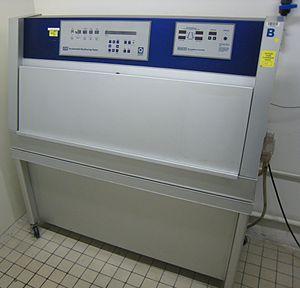
Enceinte QUV™ pour essais de vieillissement accéléré aux intempéries de matériaux. Une chambre d&#39
La température et l’humidité sont les principales grandeurs physiques dont les variations ont une influence fondamentale sur les caractéristiques physico-chimiques et mécaniques d’un matériau. Cette science complexe impose une implication scientifique, normative et technologique dans tout développement de matériaux employés dans tous les domaines. Afin d’étudier l’évolution des caractéristiques techniques d’un échantillon, ou plus généralement pour tester les effets de certaines conditions sur une substance chimique, un produit industriel, un montage, un composant électronique, etc., l’expérimentateur utilise une chambre d’essai en laboratoire. C’est un espace clos d'environ un à mille litres de capacité, souvent isolé et à ventilation forcée pour optimiser l’homogénéité et réduire la stratification thermique. On distingue les chambres ou enceintes :
L’éclairement énergétique ou irradiance est un terme radiométrique qui quantifie la puissance d'un rayonnement électromagnétique frappant par unité de surface perpendiculaire à sa direction. C'est la densité surfacique du flux énergétique arrivant au point considéré de la surface. Dans le Système international d'unités, elle s’exprime en watts par mètre carré. La grandeur d'émission associée est l'exitance.
La solarisation est un phénomène physique de modification temporaire ou permanent de la couleur ou de la transparence d'un matériau lors de son exposition à un rayonnement électromagnétique, en particulier les rayonnements fortement énergétiques tels que les rayons X ou gamma. L'altération de la couleur du matériau peut être permanente. Ce phénomène peut provoquer des altérations des propriétés physico-chimiques et mécaniques du matériau, notamment la dégradation à la lumière des plastiques.
La photodégradation des polymères, appelée parfois photo-oxydation des polymères ou plus simplement photo-oxydation, est une détérioration moléculaire de ce dernier due à son exposition à des rayonnements surtout ultraviolets. Le polymère ainsi détérioré peut se fissurer ou se désintégrer. Le problème est commun dans les produits exposés à la lumière du soleil. L'exposition continue est un problème plus sérieux que l'exposition intermittente, car l'attaque dépend de l'étendue et du degré d'exposition.